Scott K. Dessain

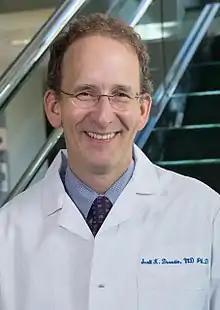

Scott K. Dessain is an American oncologist, research scientist, who is a professor at Lankenau Institute for Medical Research and an attending medical oncologist at Lankenau Medical Center, both in Wynnewood, Pennsylvania. He also is co-founder and chief technology officer of Immunome, Inc., a biotechnology company in Philadelphia specializing in development of native human cancer antibodies targeted against cancer antigens. Dessain developed a technology that caused cells to glow, which had been licensed for use by others.